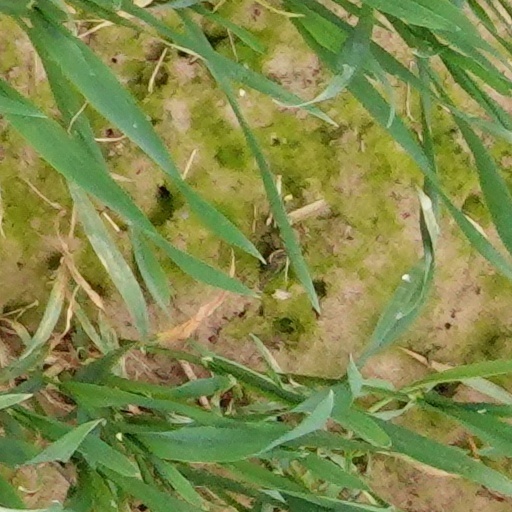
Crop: wheat